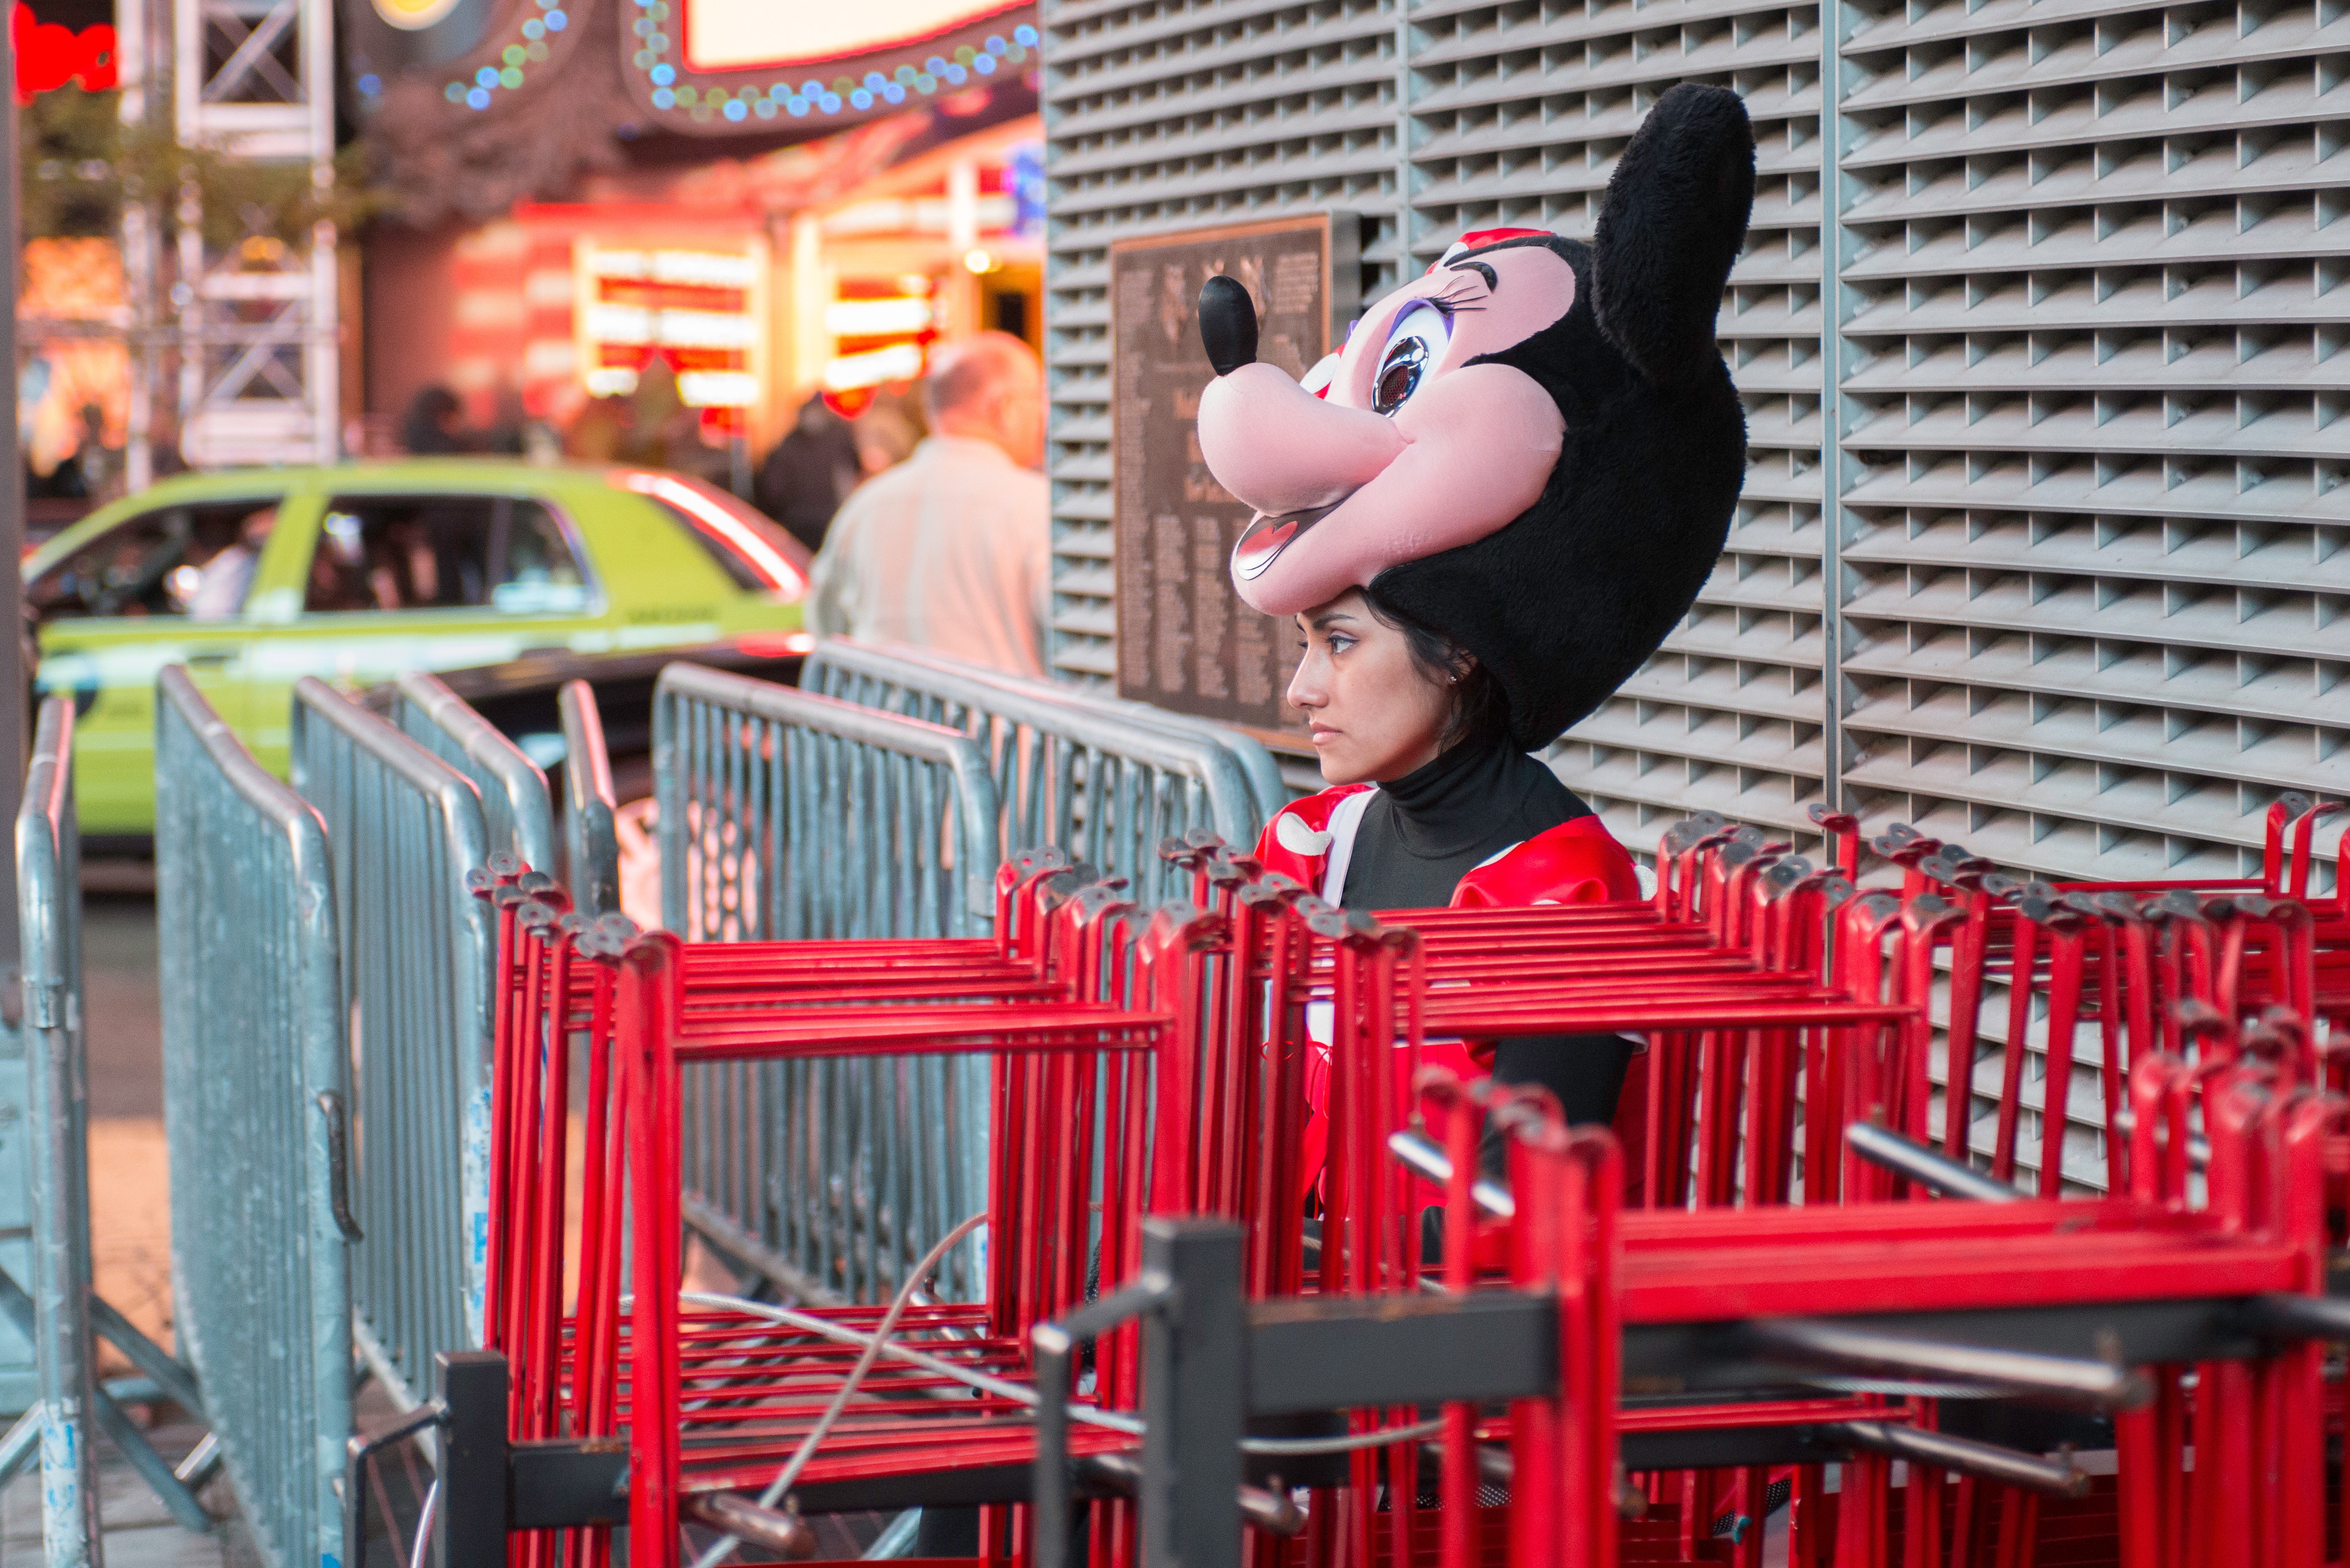
road, street, crowd, red, festival